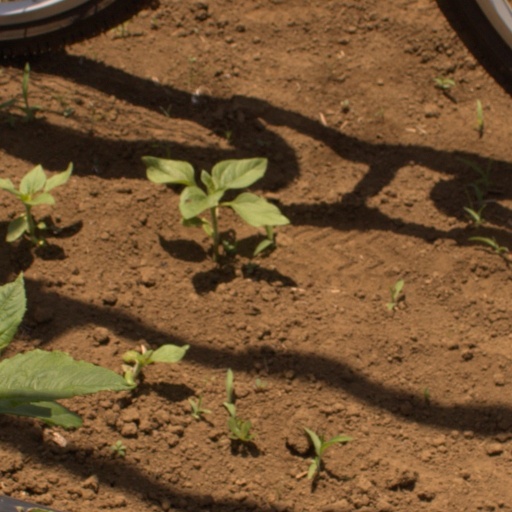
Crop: Jerusalem artichoke